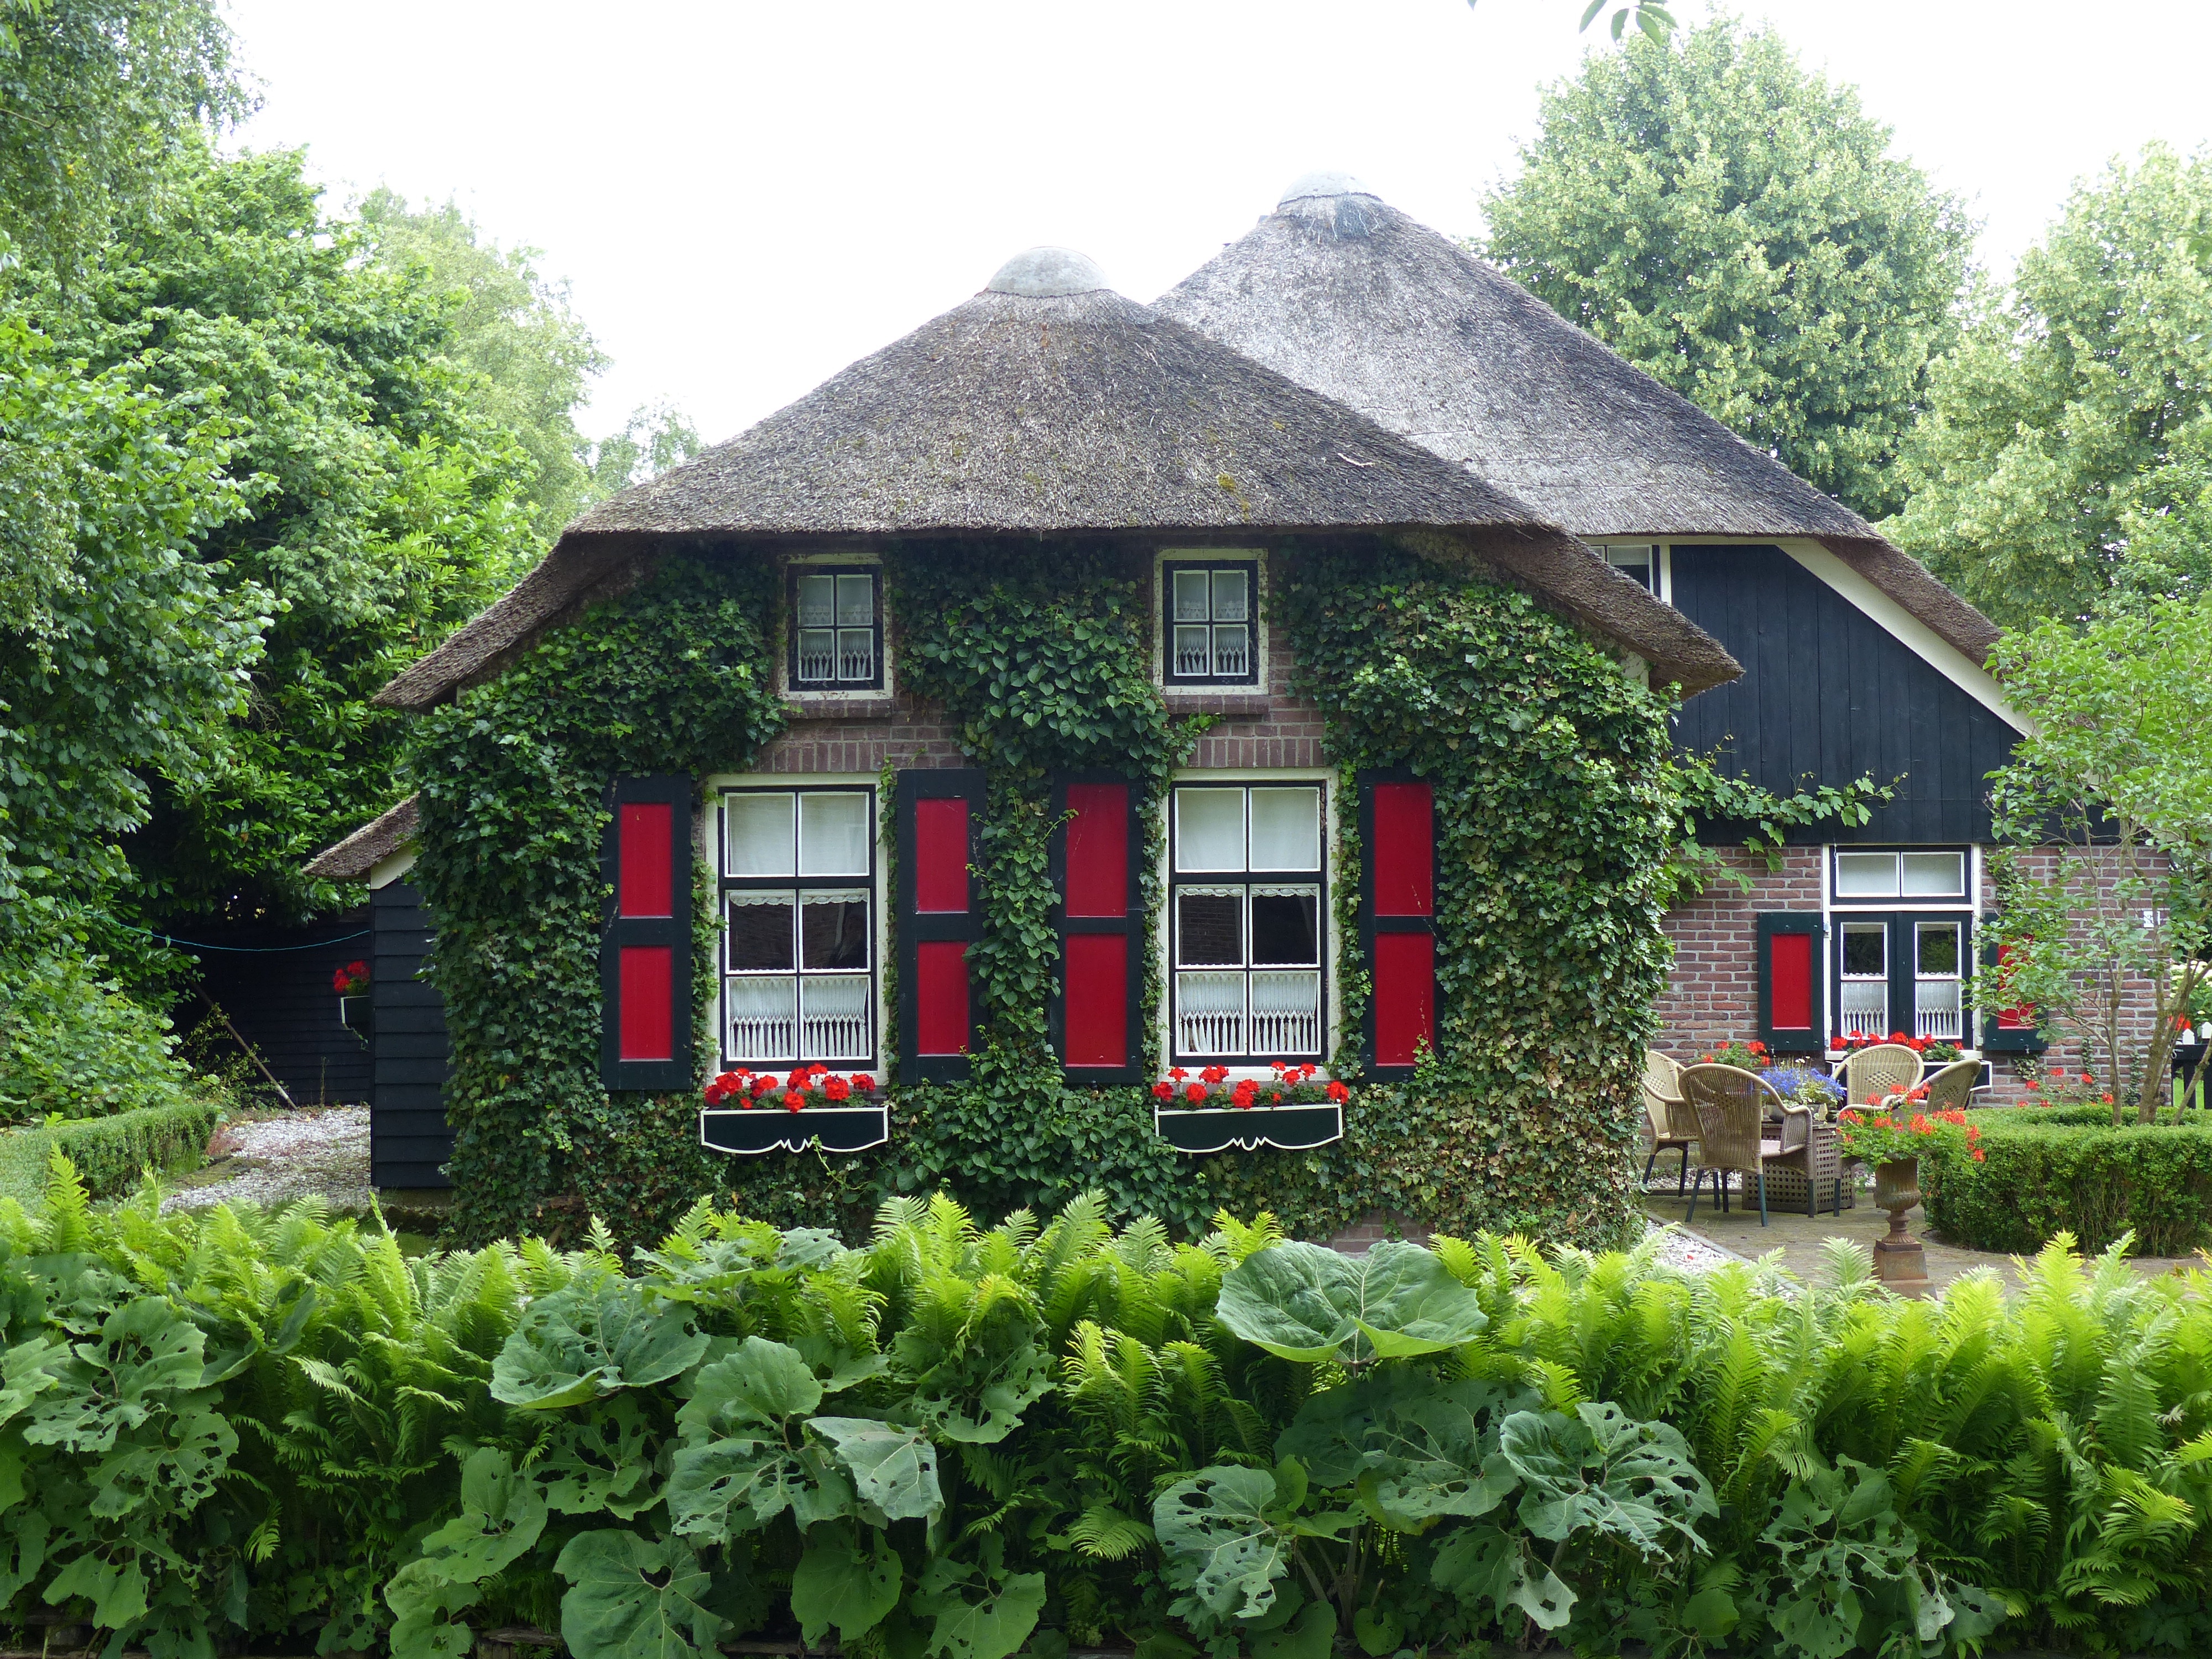
farm, house, flower, building, home, hut, village, cottage, garden, netherlands, resort, farmhouse, plantation, estate, rural area, giethoorn, idyllic thatched cottage, the green venice of the north